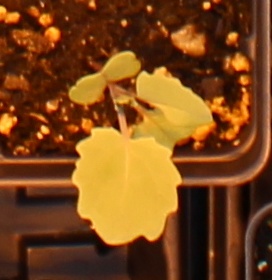
Label: Canola